Mount Barden

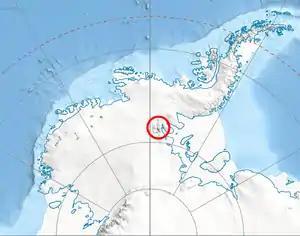
Location of Sentinel Range in Western Antarctica.

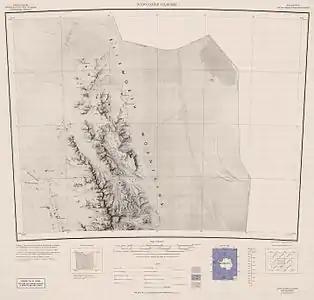
Northern Sentinel Range map.

Mount Barden is a mountain, 2,910 m, standing 2.5 nautical miles (4.6 km) northwest of Mount Sharp in the north portion of the Sentinel Range. It surmounts Zhenda Glacier to the east. The mountain was named by the Advisory Committee on Antarctic Names (US-ACAN) for Virgil W. Barden, an ionospheric physicist and member of the 1957 wintering party at Byrd Station.